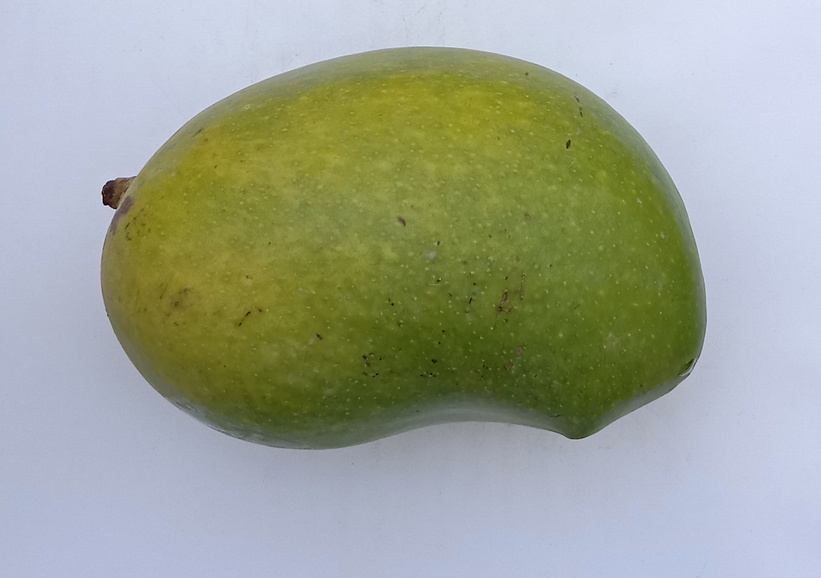
Mango variety: Chaunsa (White)